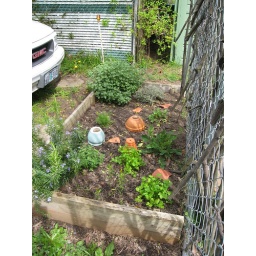
Added a dill in late April. The pots and shards keep the cats from using the blank spots as a potty.